Women in the Haitian Revolution

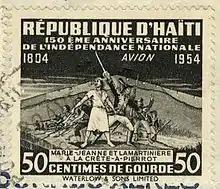
1954 Stamp commemorating the 150th anniversary of Haitian independence featuring Marie-Jeanne Lamartinière and her husband.

Women also took up arms and served in the anti-colonial Haitian military, participating at all levels of military involvement. Some scholars attribute the widespread participation of women in combat to West African traditions of allowing women to actively serve in battle. Some progressed as high up the ranks of the military as possible; Marie-Jeanne Lamartinière, for example, served in Toussaint L'Ouverture's army. She led the insurgent forces in the famous Battle of Crête-à-Pierrot. From 1791 to 1972, Romaine-la-Prophétesse and wife Marie Roze Adam led an uprising of thousands of slaves and came to govern two main cities in southern Haiti, Léogâne and Jacmel. Romaine was assigned and often regarded as male, but dressed and behaved like a woman, prominently identified as a prophetess and spoke of being possessed of a female spirit and may have been transgender, and is counted by Mary Grace Albanese and among the women who led the Haitian Revolution.